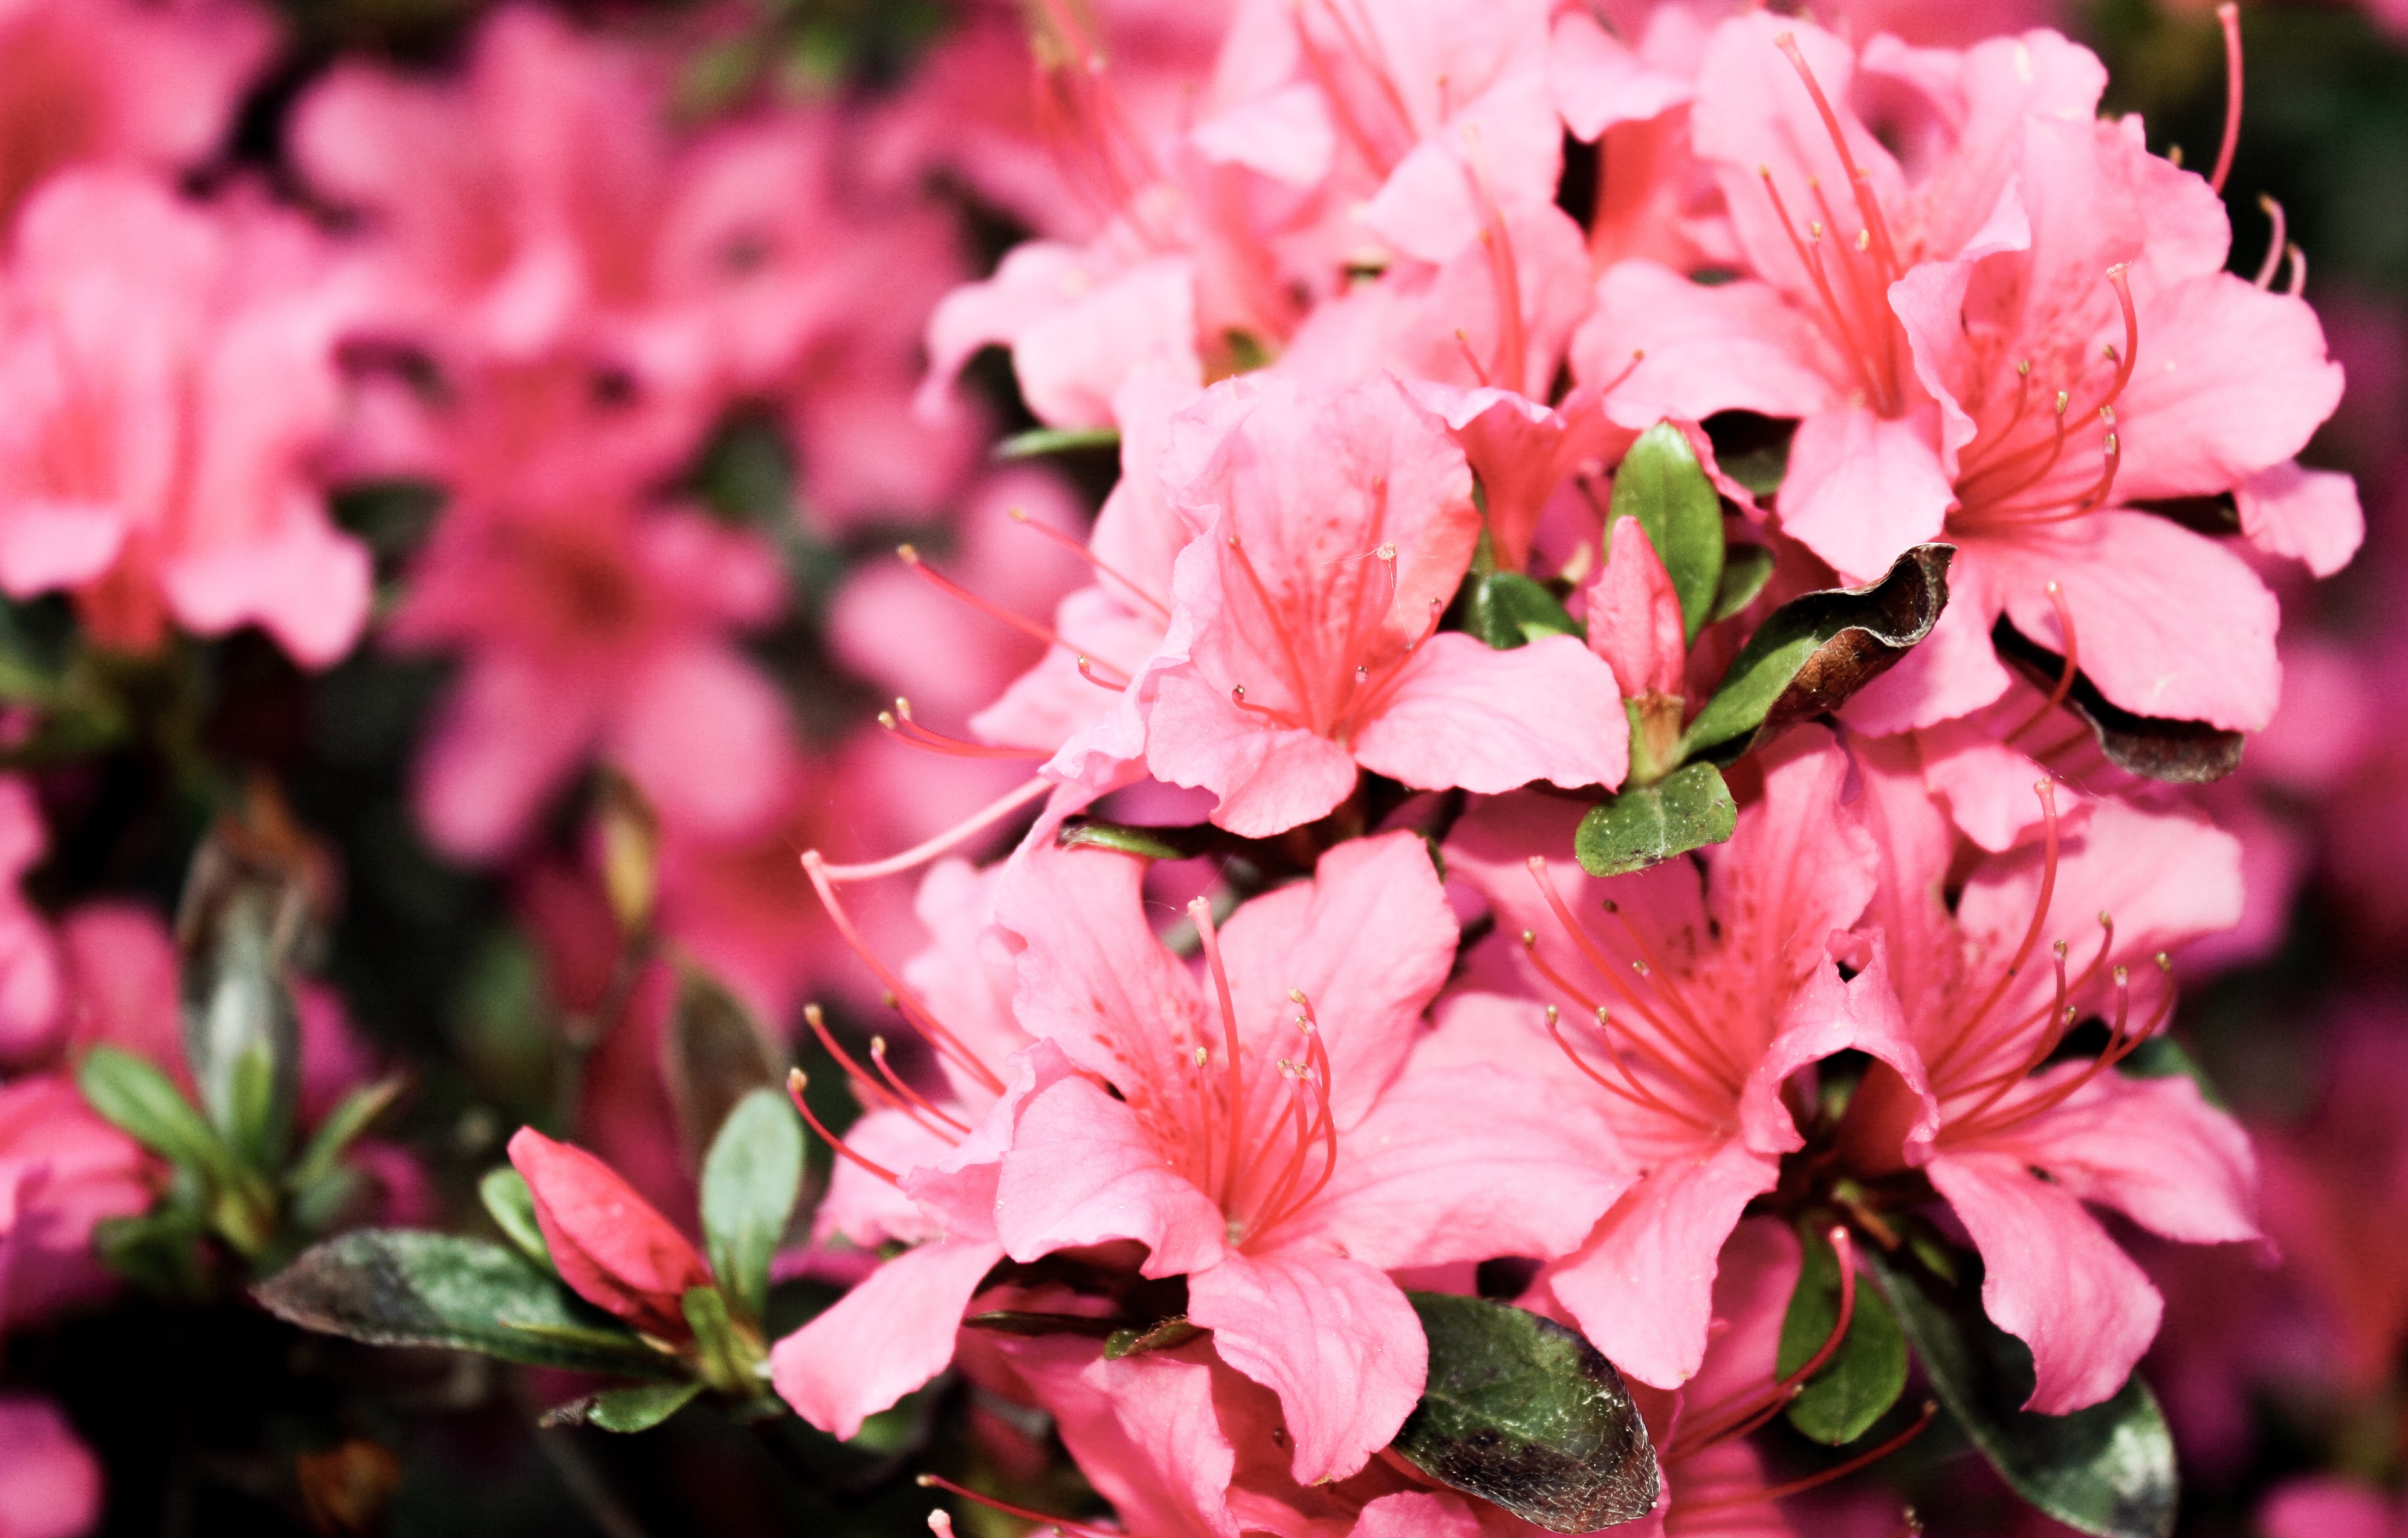
flower, flowering plant, petal, plant, pink, azalea, spring, woody plant, shrub, rhododendron, blossom, ericales, pink family, perennial plant